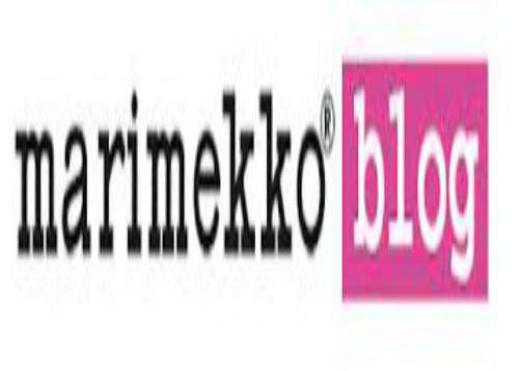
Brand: marimekko
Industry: Necessities